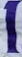
Number: 1